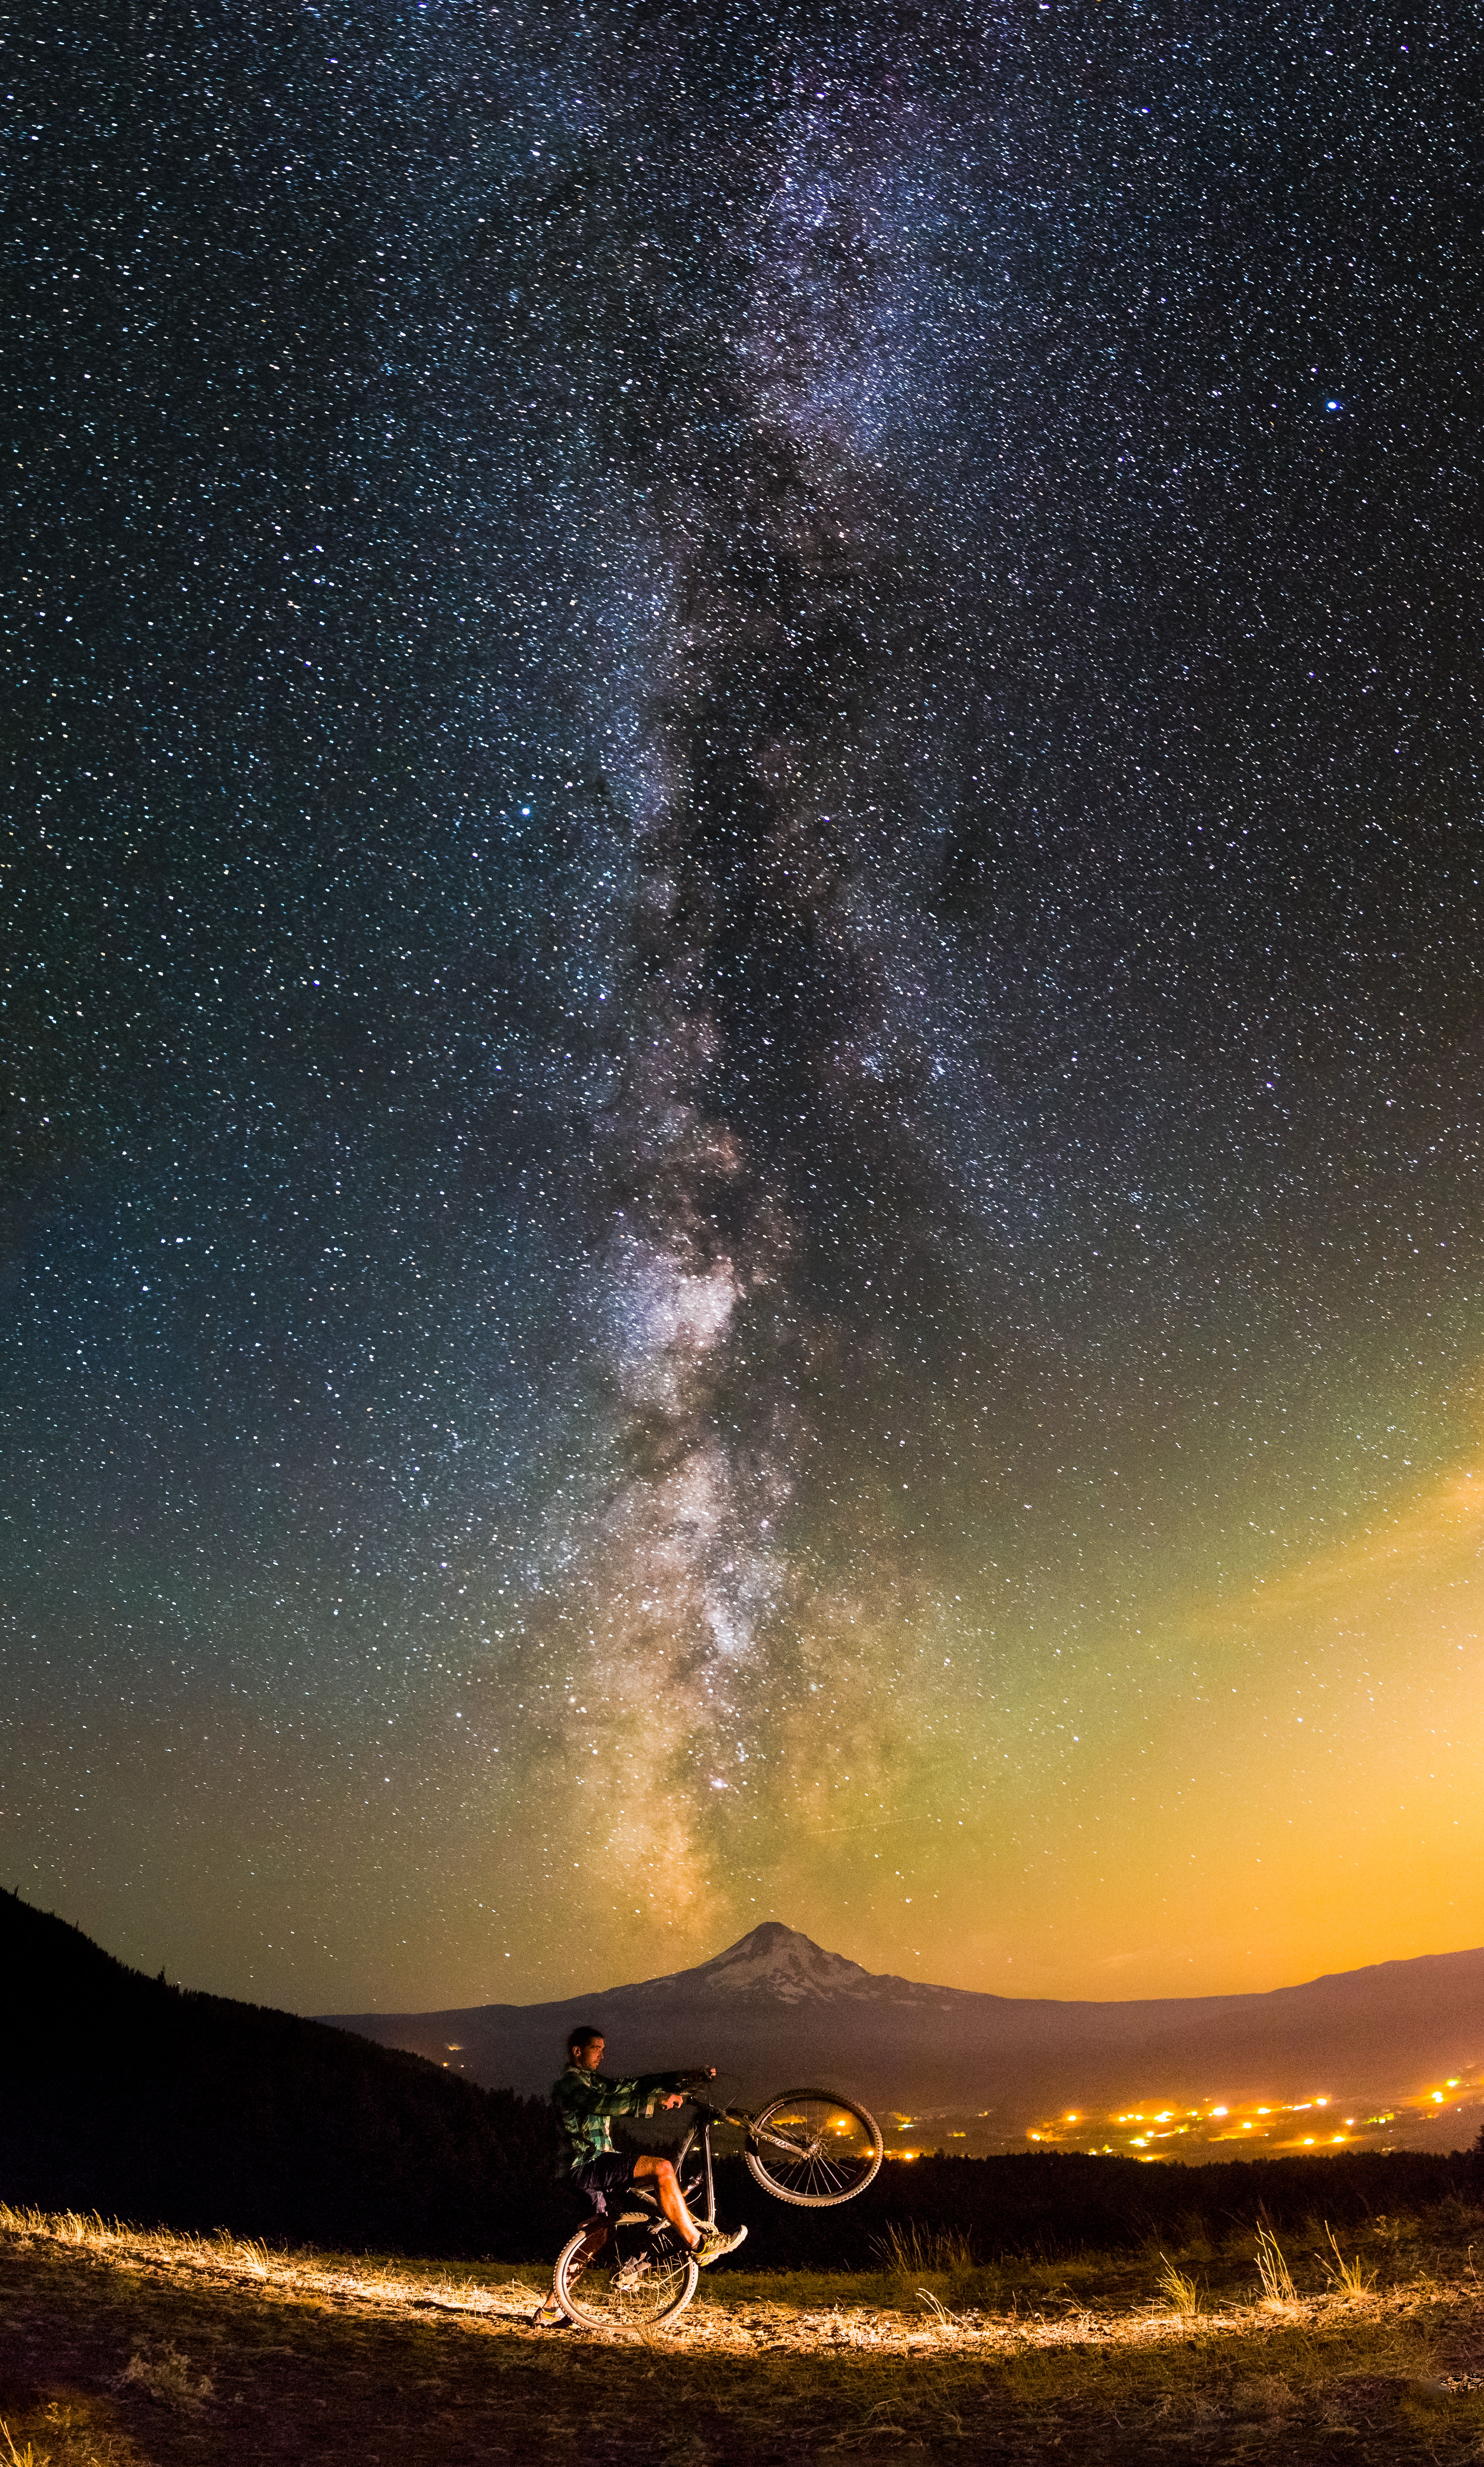
light, sky, night, star, milky way, bike, atmosphere, panorama, dark, portrait, action, canon, roadtrip, galaxy, painting, outer space, hood, mt, 2014, cool image, colors, astronomy, stars, self, way, milky, flashlight, i, pollution, pano, oregon, awesome, piercemartin, zach, dischner, hoodriver, wheelie, astronomical object, spiral galaxy, selfy, nightorama